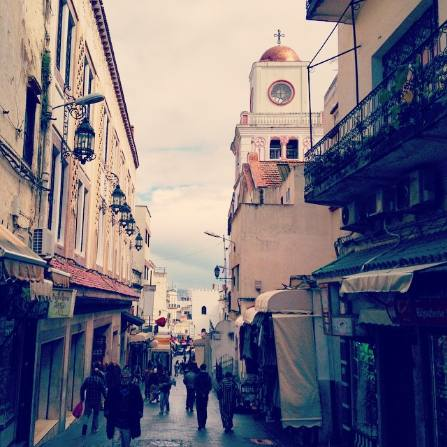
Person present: No